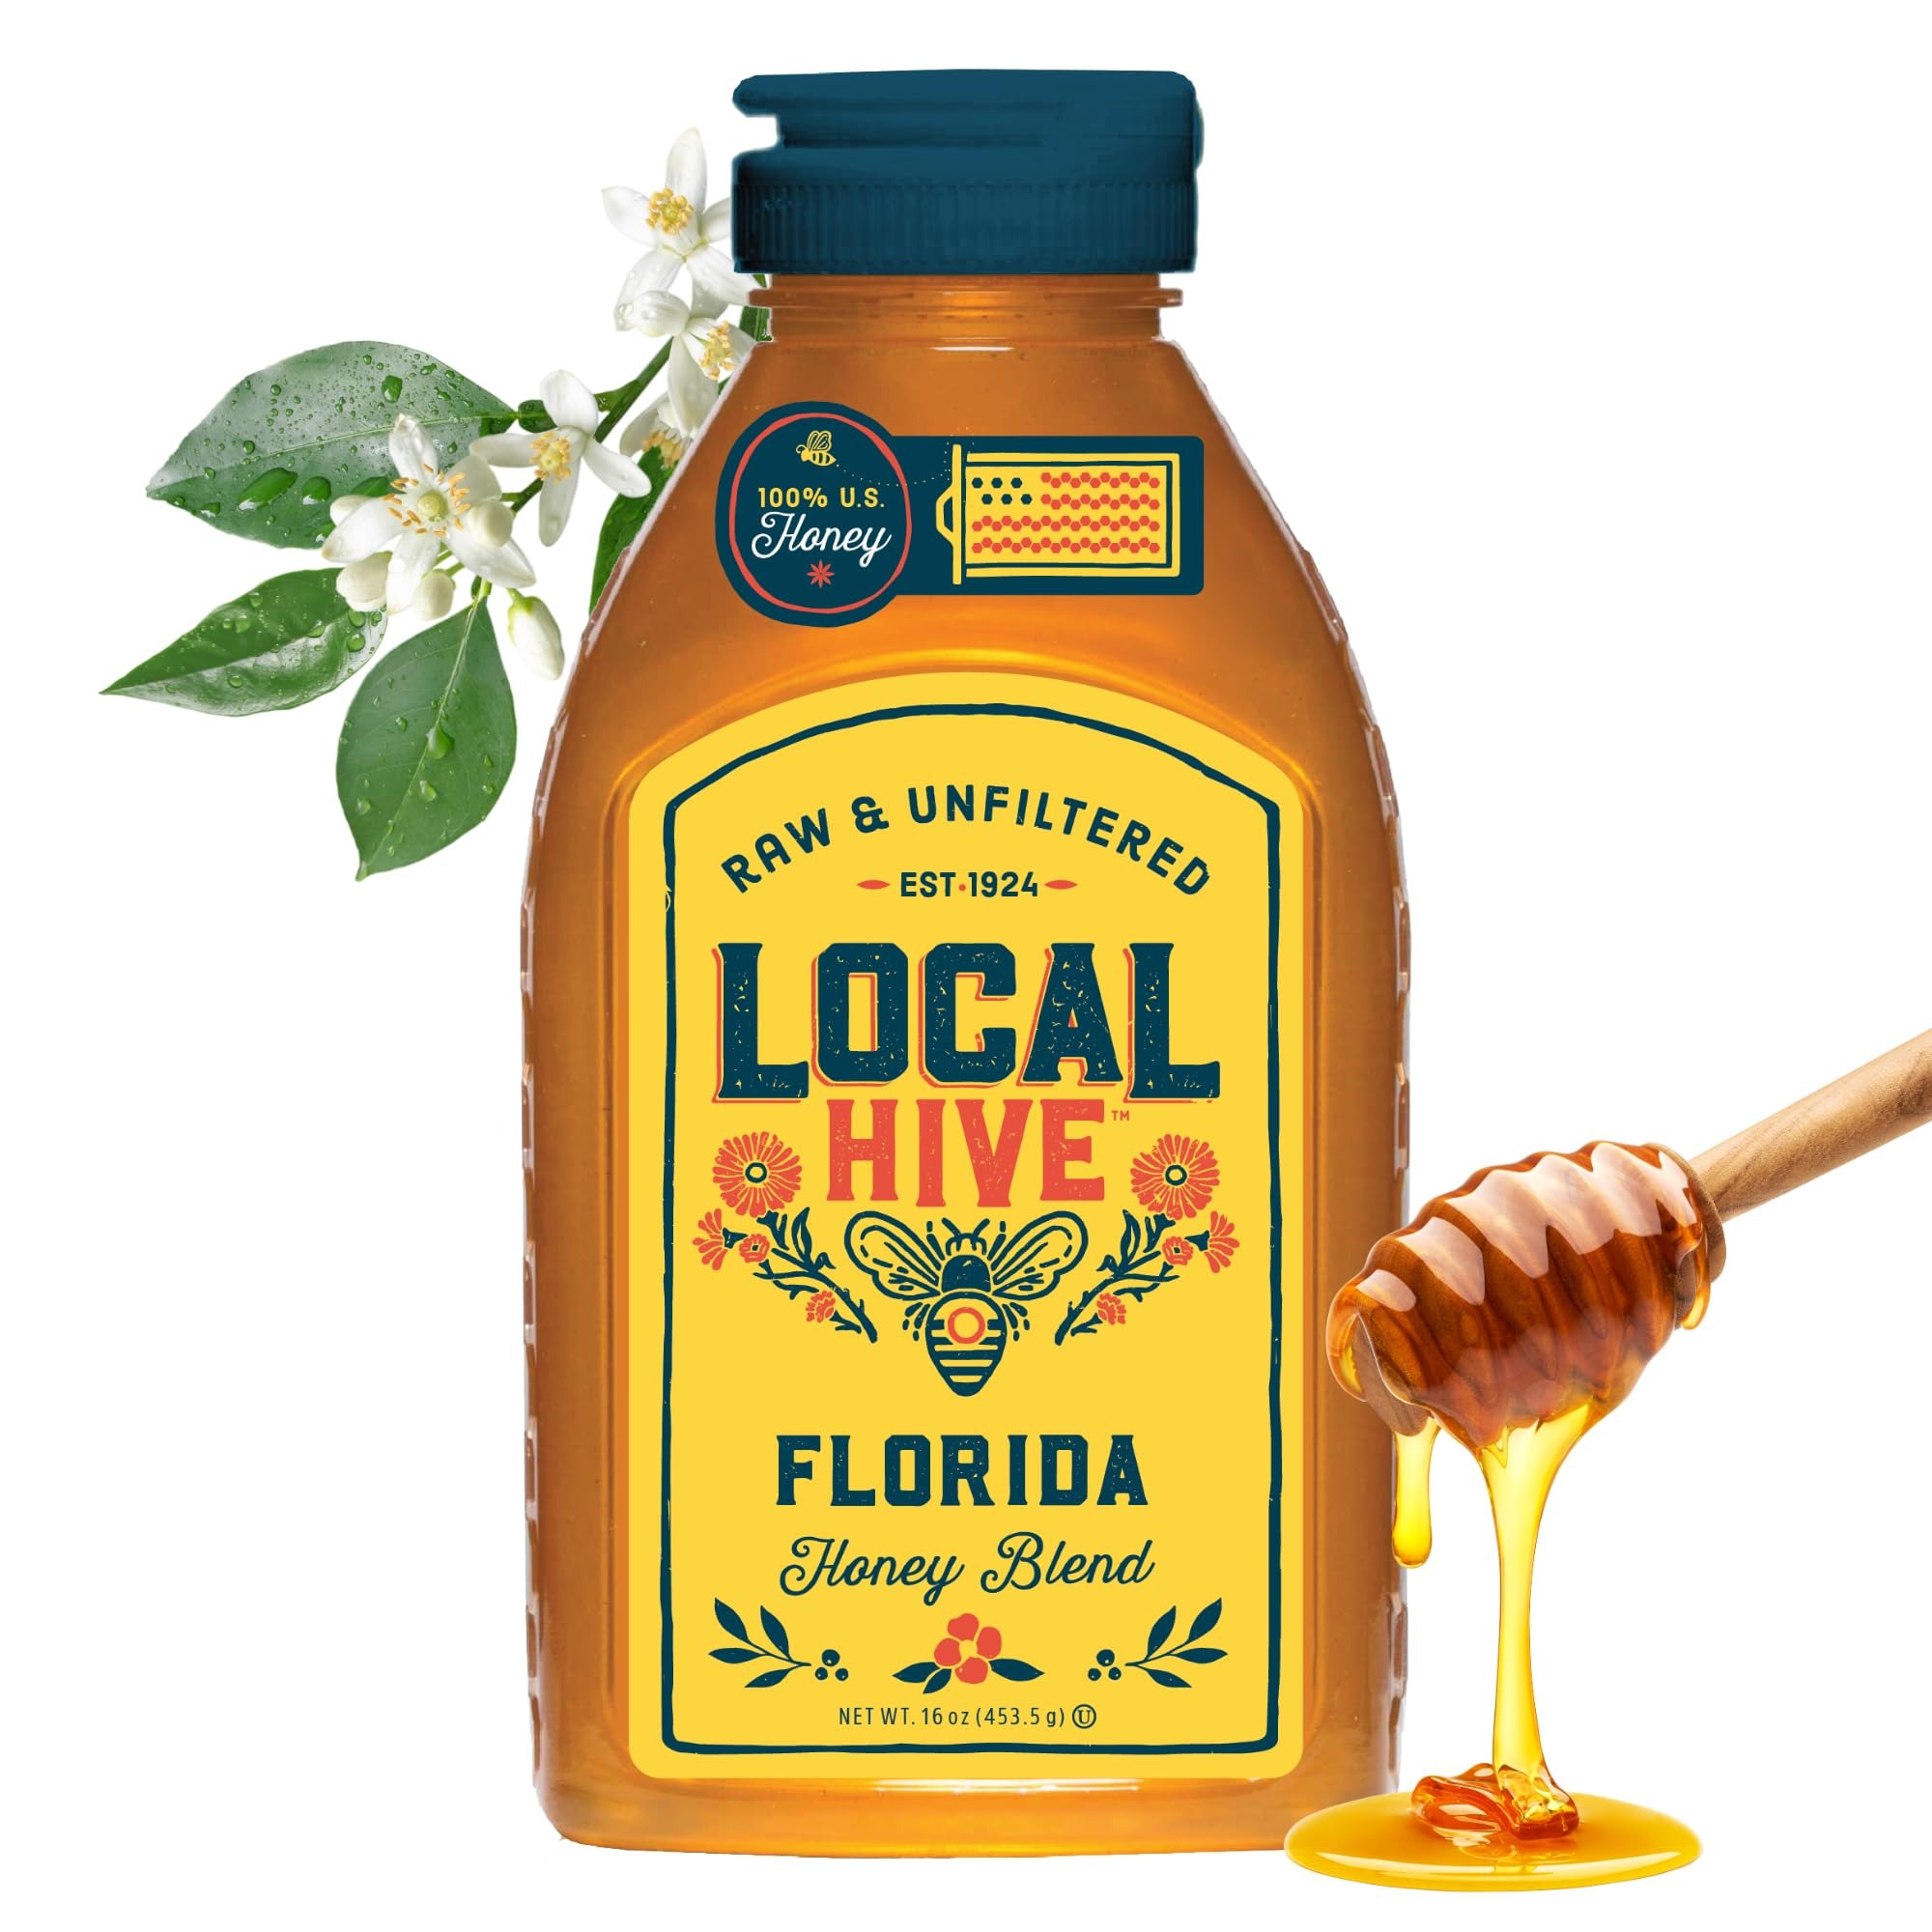
Item Name: Local Hive Florida Raw Unfiltered Honey – 16oz, 100% Pure US Honey, Sourced from American Bees and Beekeepers - Natural Sweetener, Ideal for Tea, Baking, and Cooking
Bullet Point 1: Floral Confectionary Intense – Super sweet and bursting with rich, flowery notes.
Bullet Point 2: 100% U.S. Honey – Local Hive Honey supports American beekeepers.
Bullet Point 3: Raw & Unfiltered – Our honey is pure, unheated, unpasteurized, and free from additivies, dyes, or flavorings — just the way the bees made it.
Bullet Point 4: All-Natural Sweetener - Swap out sugar in your coffee, tea, and recipes for honey to add flavor, as well as enzymes, vitamins, and minerals.
Bullet Point 5: Supports Pollinators – A portion of proceeds from Local Hive support PACE (Pollinator Awareness Through Conservation and Education) program through the Butterfly Pavilion.
Value: 16.0
Unit: Ounce

Price: 16.25